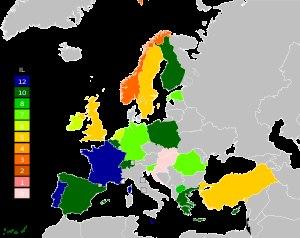
Israël a participé au Concours Eurovision de la chanson 1998 à Birmingham, Angleterre, au Royaume-Uni. C'est la 21ᵉ participation et la 3ᵉ victoire israélienne au Concours Eurovision de la chanson.